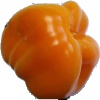
Label: yellow_pepper